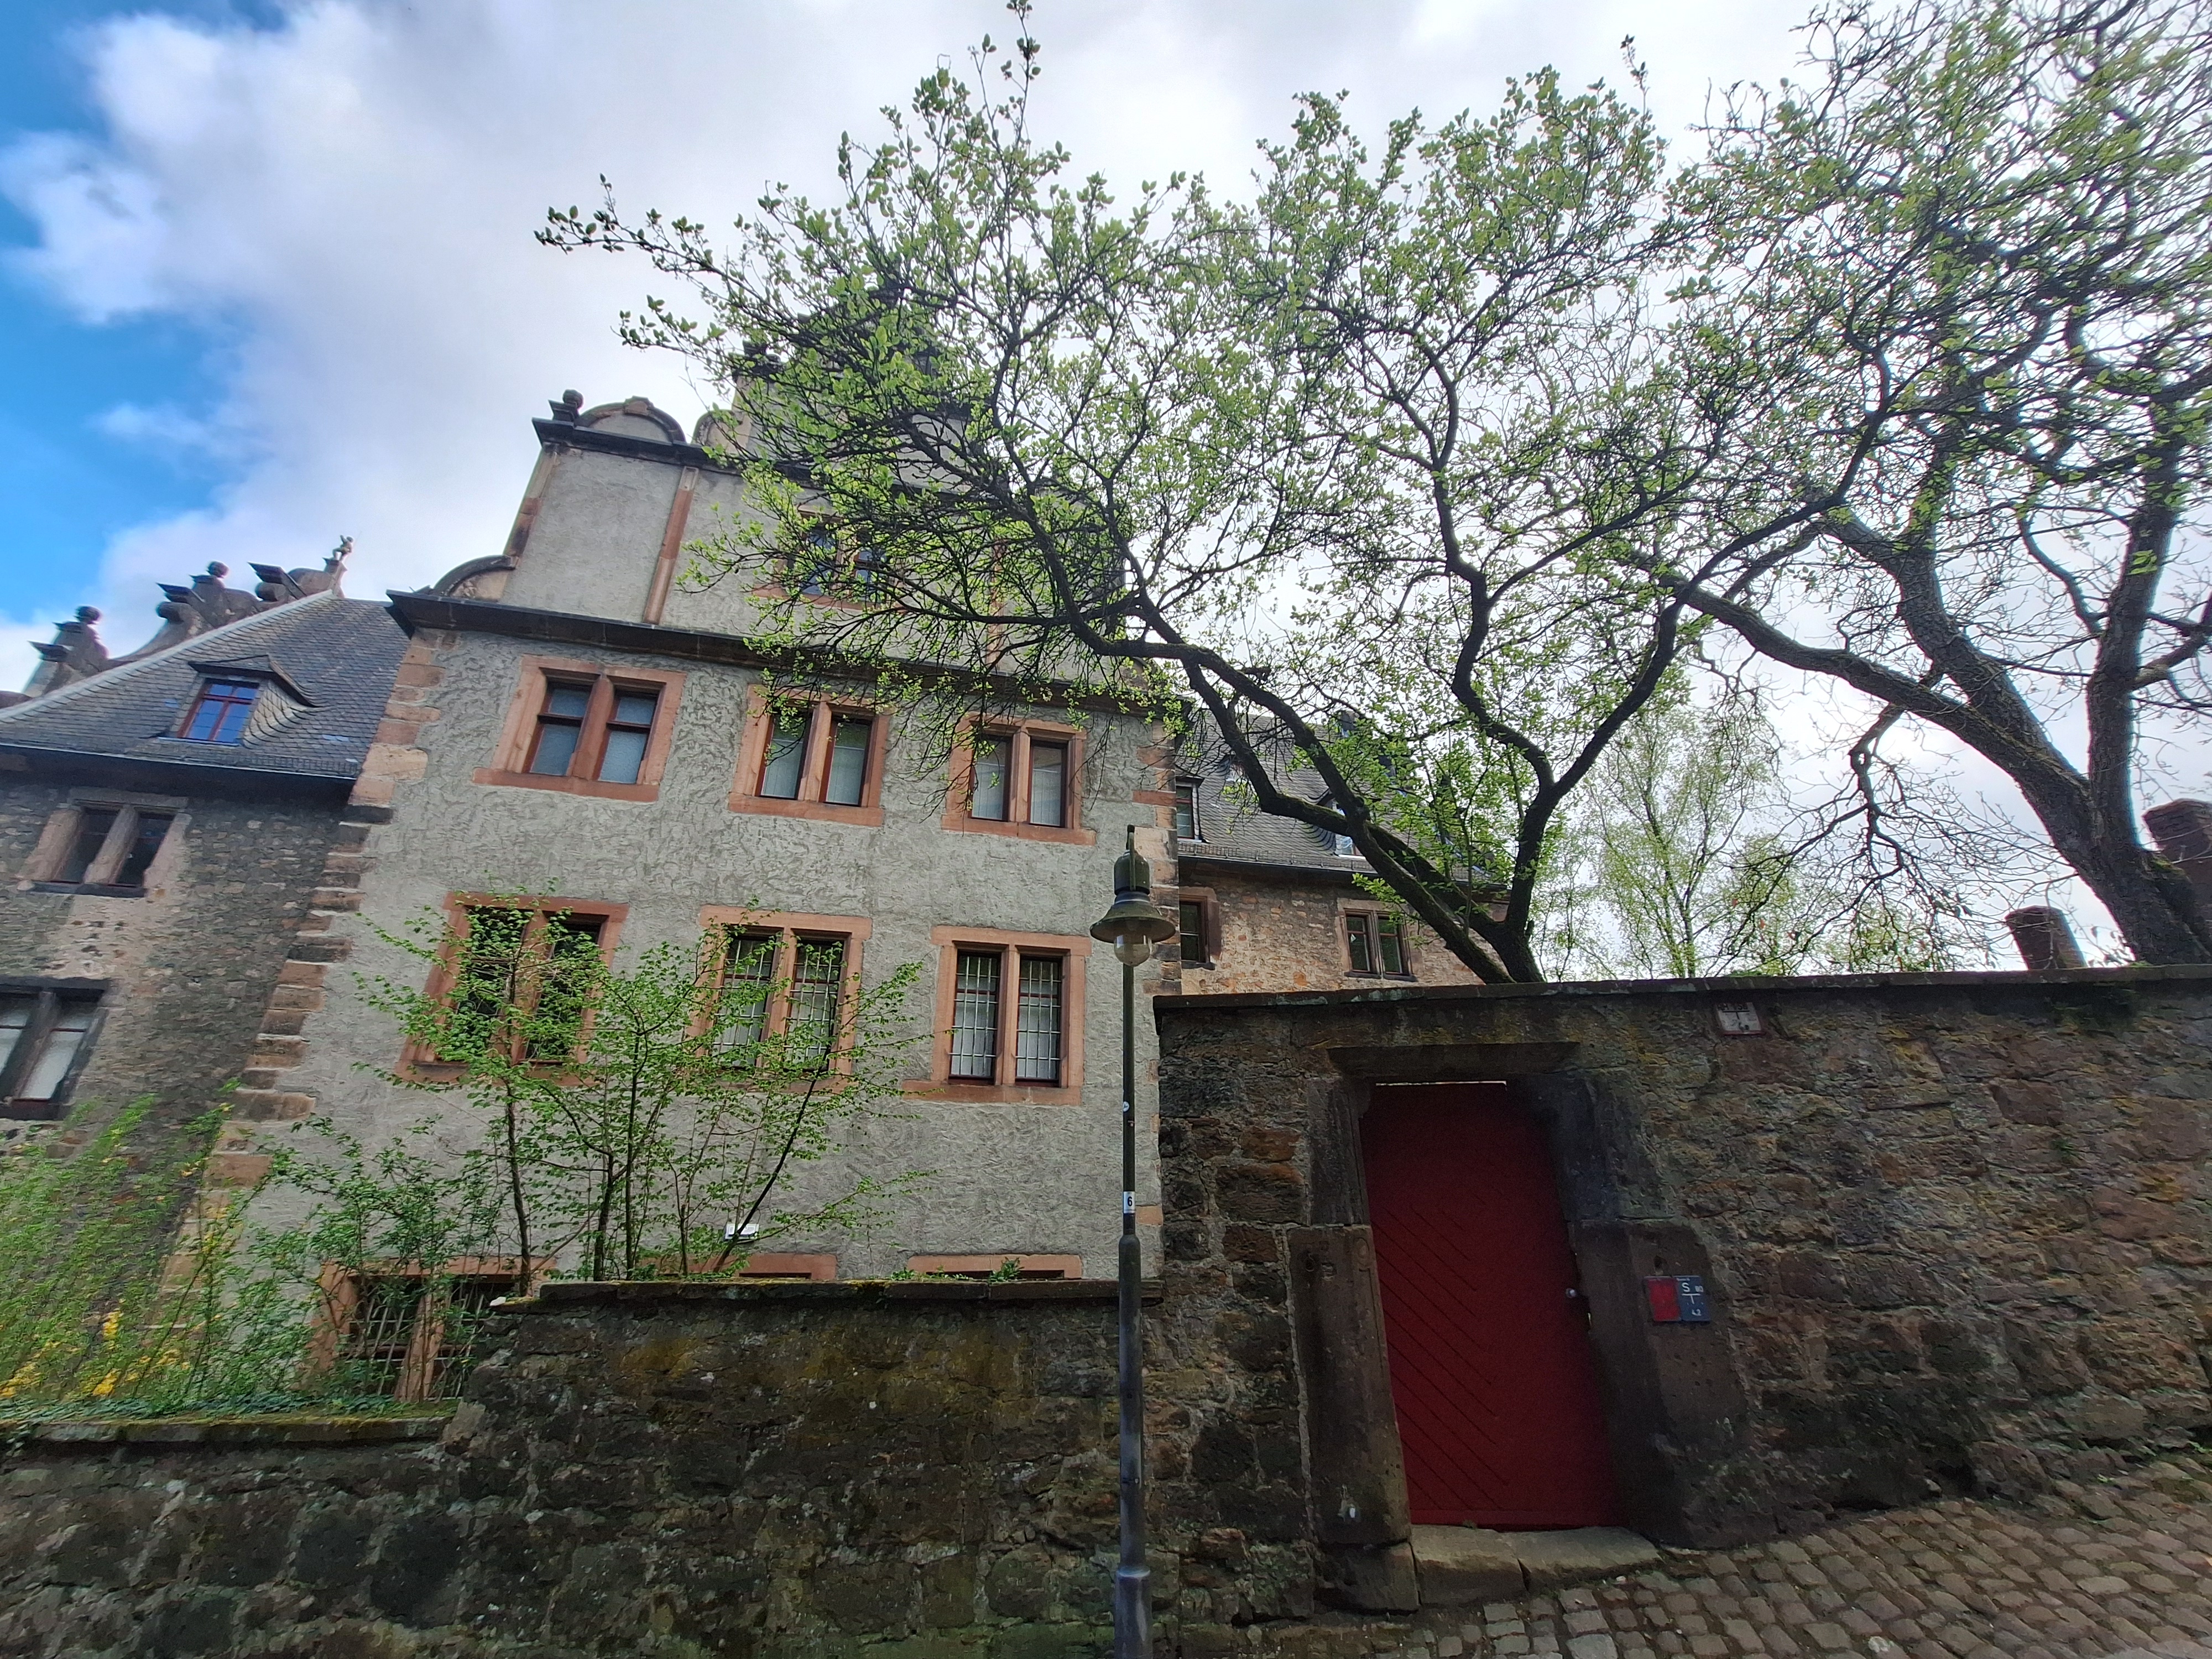
Building: Landgraf-Philipp-Straße 4